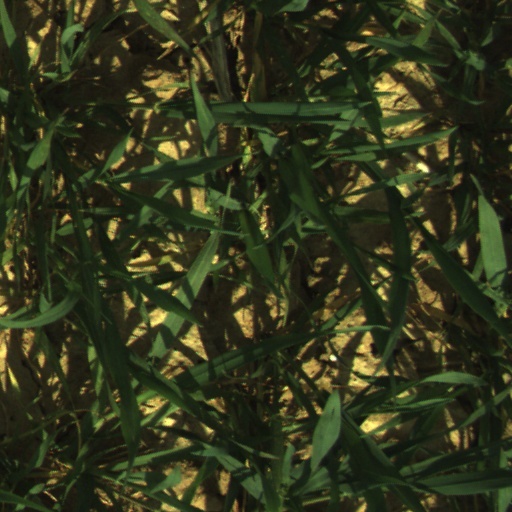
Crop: wheat